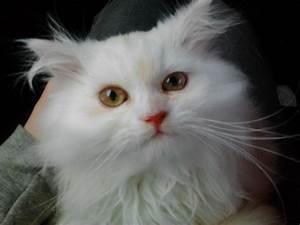
cat